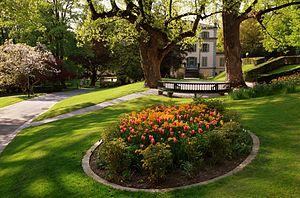
Parc Mon-Repos
Mousquines/Bellevue est un quartier de la ville de Lausanne, en Suisse.
Vincent Perdonnet, né le 23 novembre 1768 à Vevey et mort le 4 mai 1850 à Lausanne, est un agent de change et un homme politique suisse connu aussi pour ses actions de patriote vaudois.